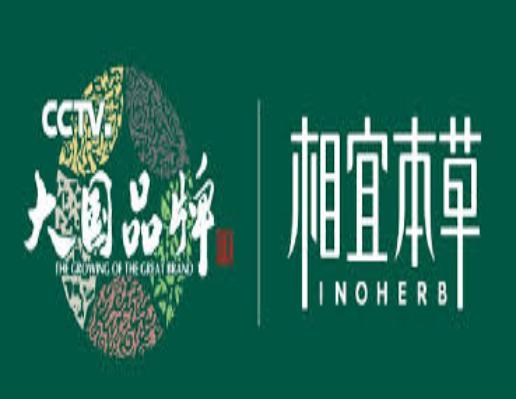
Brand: INOHERB-1
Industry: Necessities